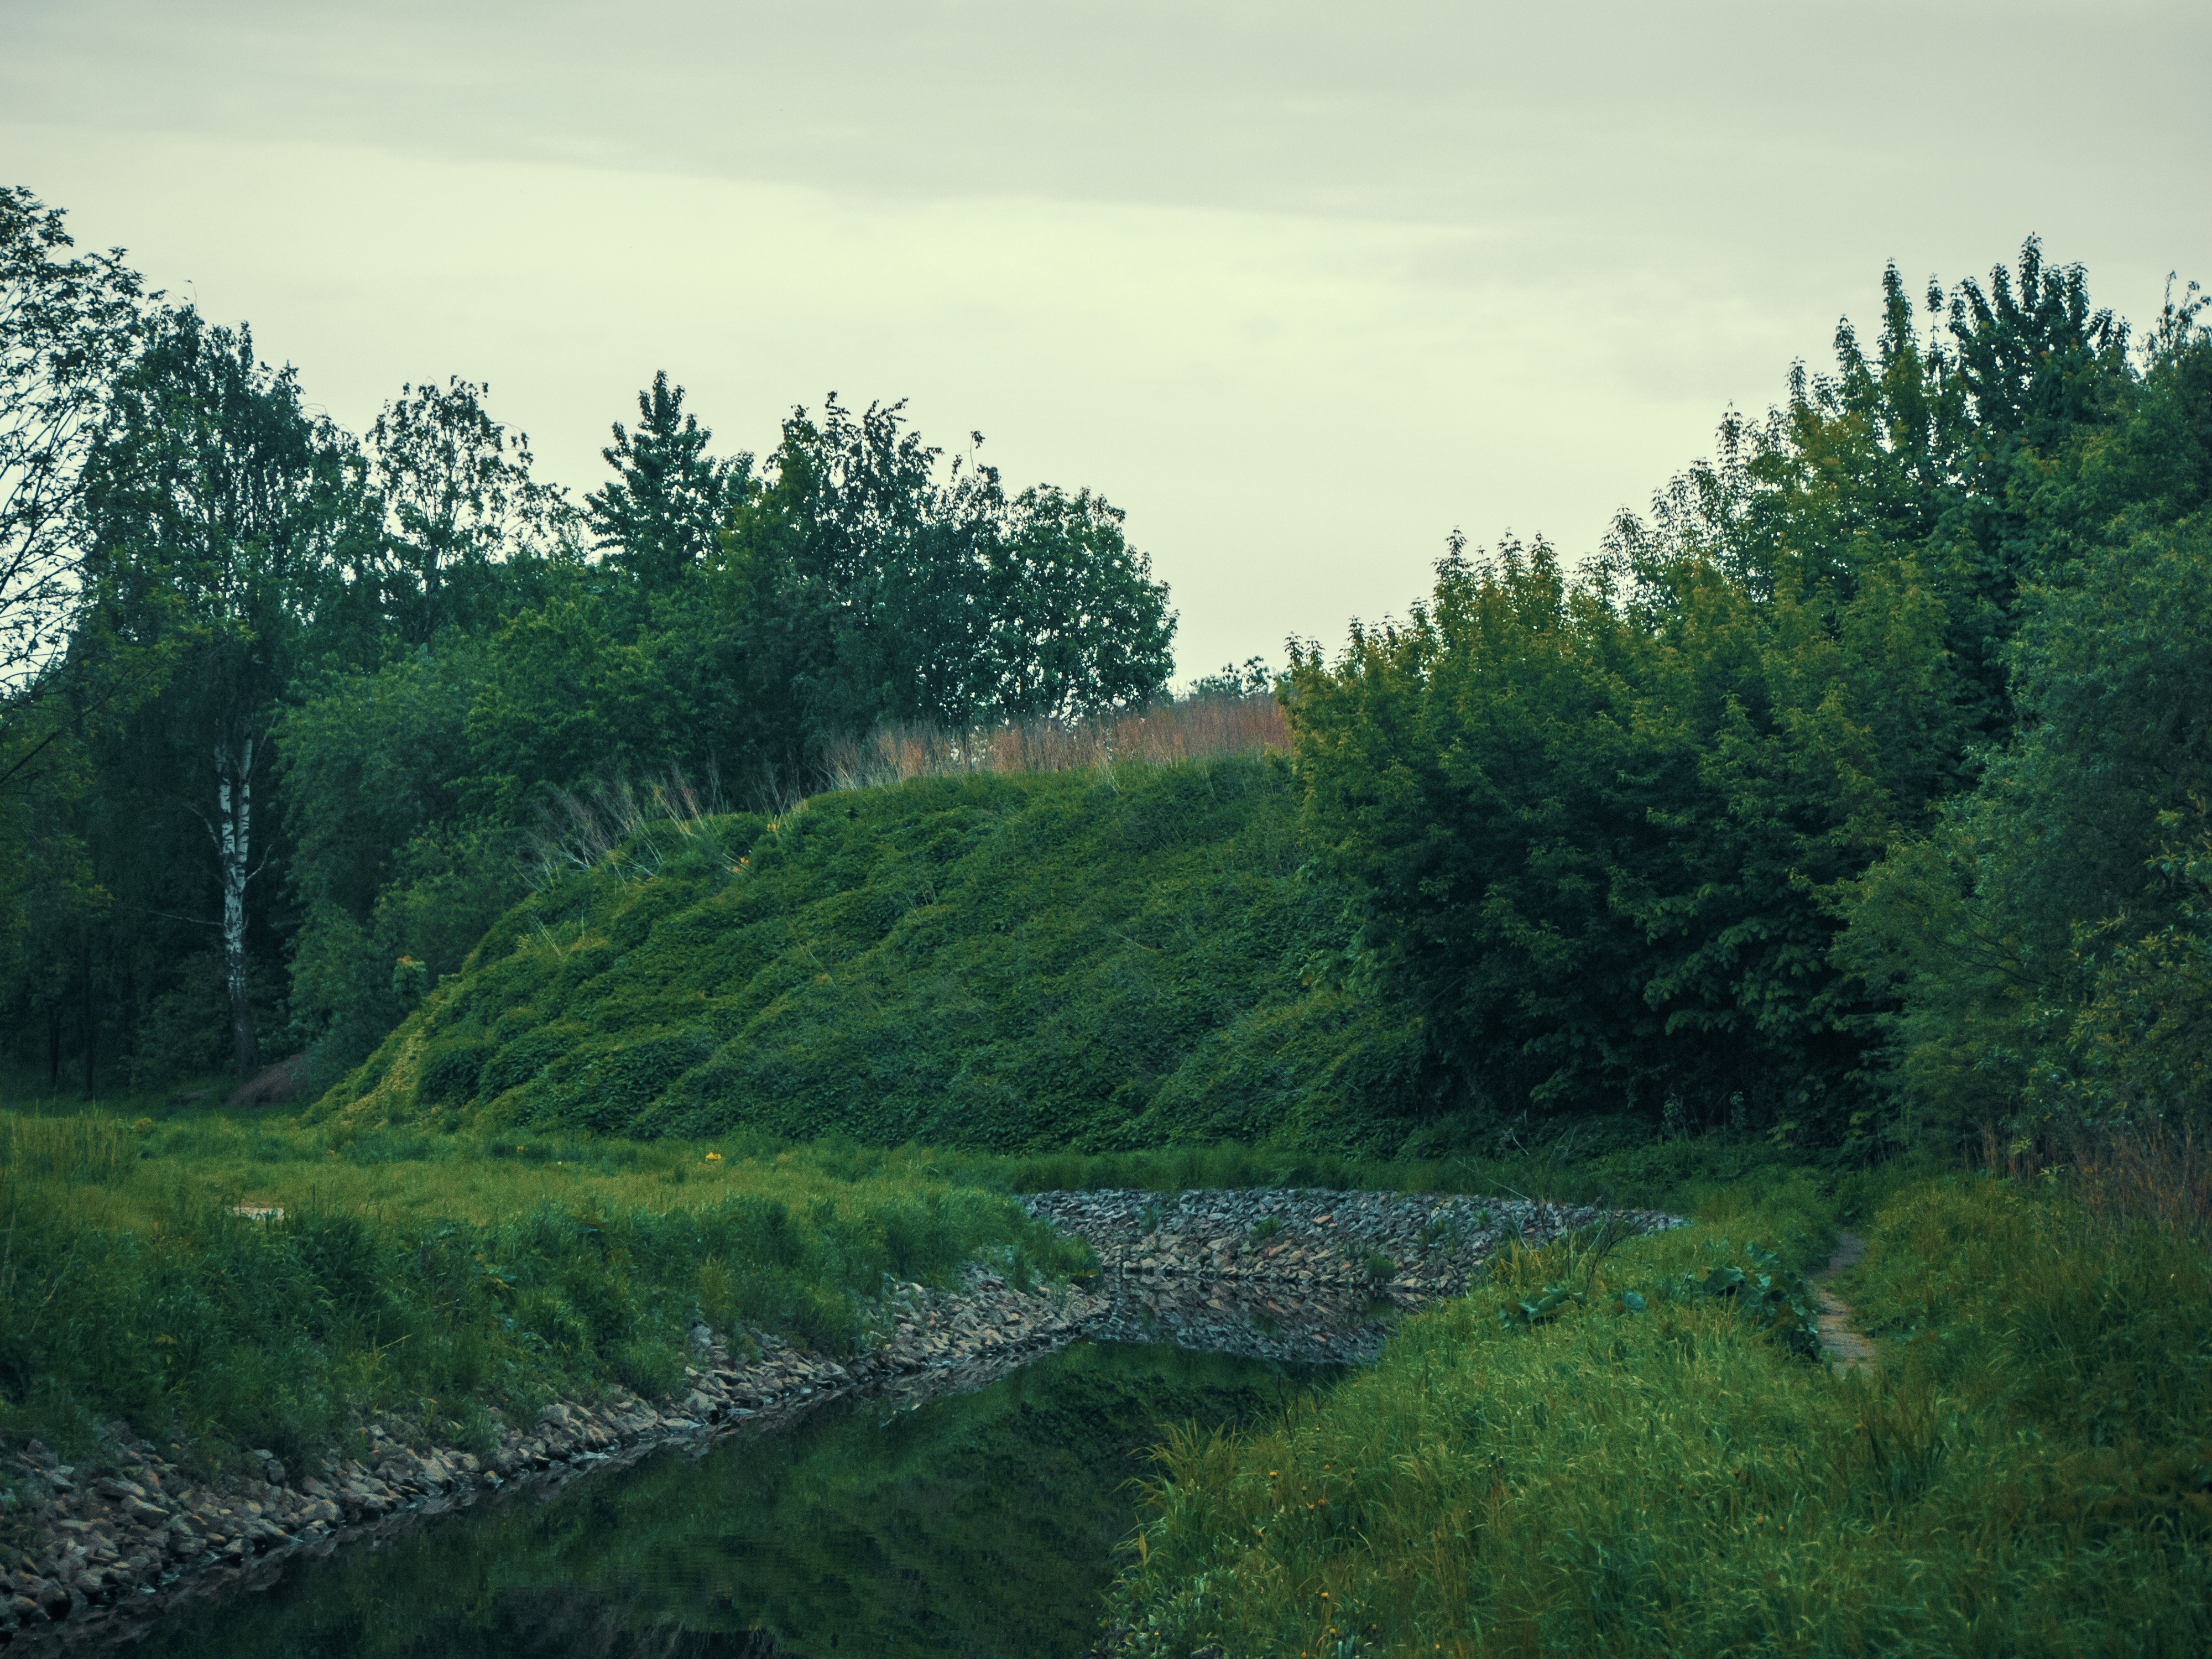
images, sky, plant, tree, natural landscape, cloud, grass, plain, shrub, groundcover, grassland, landscape, meadow, woodland, prairie, hill, riparian zone, road, forest, pasture, field, hill station, soil, wildlife, agriculture, wetland, jungle, horizon, mountain, path, temperate broadleaf and mixed forest, stream, shrubland, plantation, reservoir, trail, tropical and subtropical coniferous forests, valley, dirt road, old growth forest, riparian forest, floodplain, fen, subshrub, rock, garden, marsh, farm, chaparral